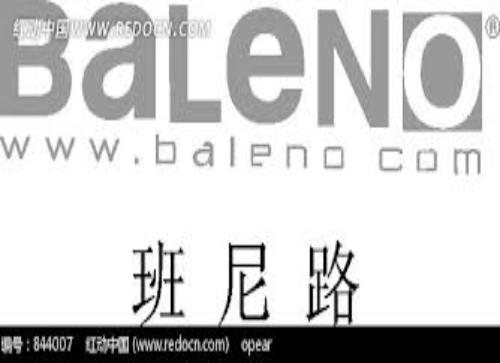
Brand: BALENO
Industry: Clothes